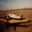
Label: airplane